Operation Vengeance

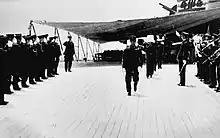
Yamamoto's ashes return to Japan at Kisarazu aboard battleship "Musashi" on May 23, 1943

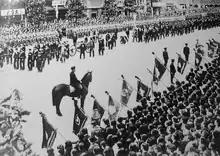
Yamamoto's state funeral, June 5, 1943

The crash site and body of Yamamoto were found on 19 April, the day after the attack, by a Japanese search-and-rescue party led by army engineer Lieutenant Tsuyoshi Hamasuna. The crash site was located in the jungle north of the coastal site of the former Australian patrol post and Catholic mission of Buin (which was re-established after the war several kilometers inland).